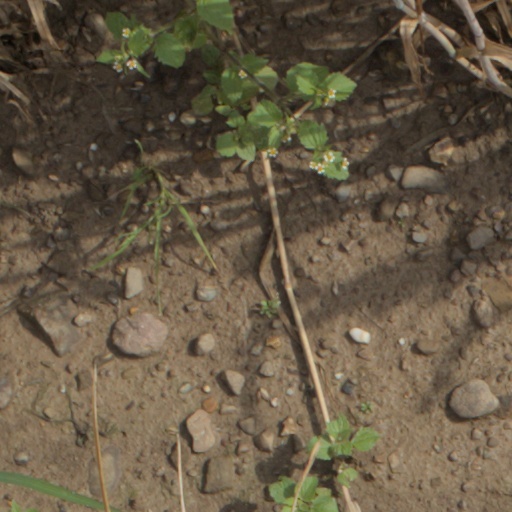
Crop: wheat